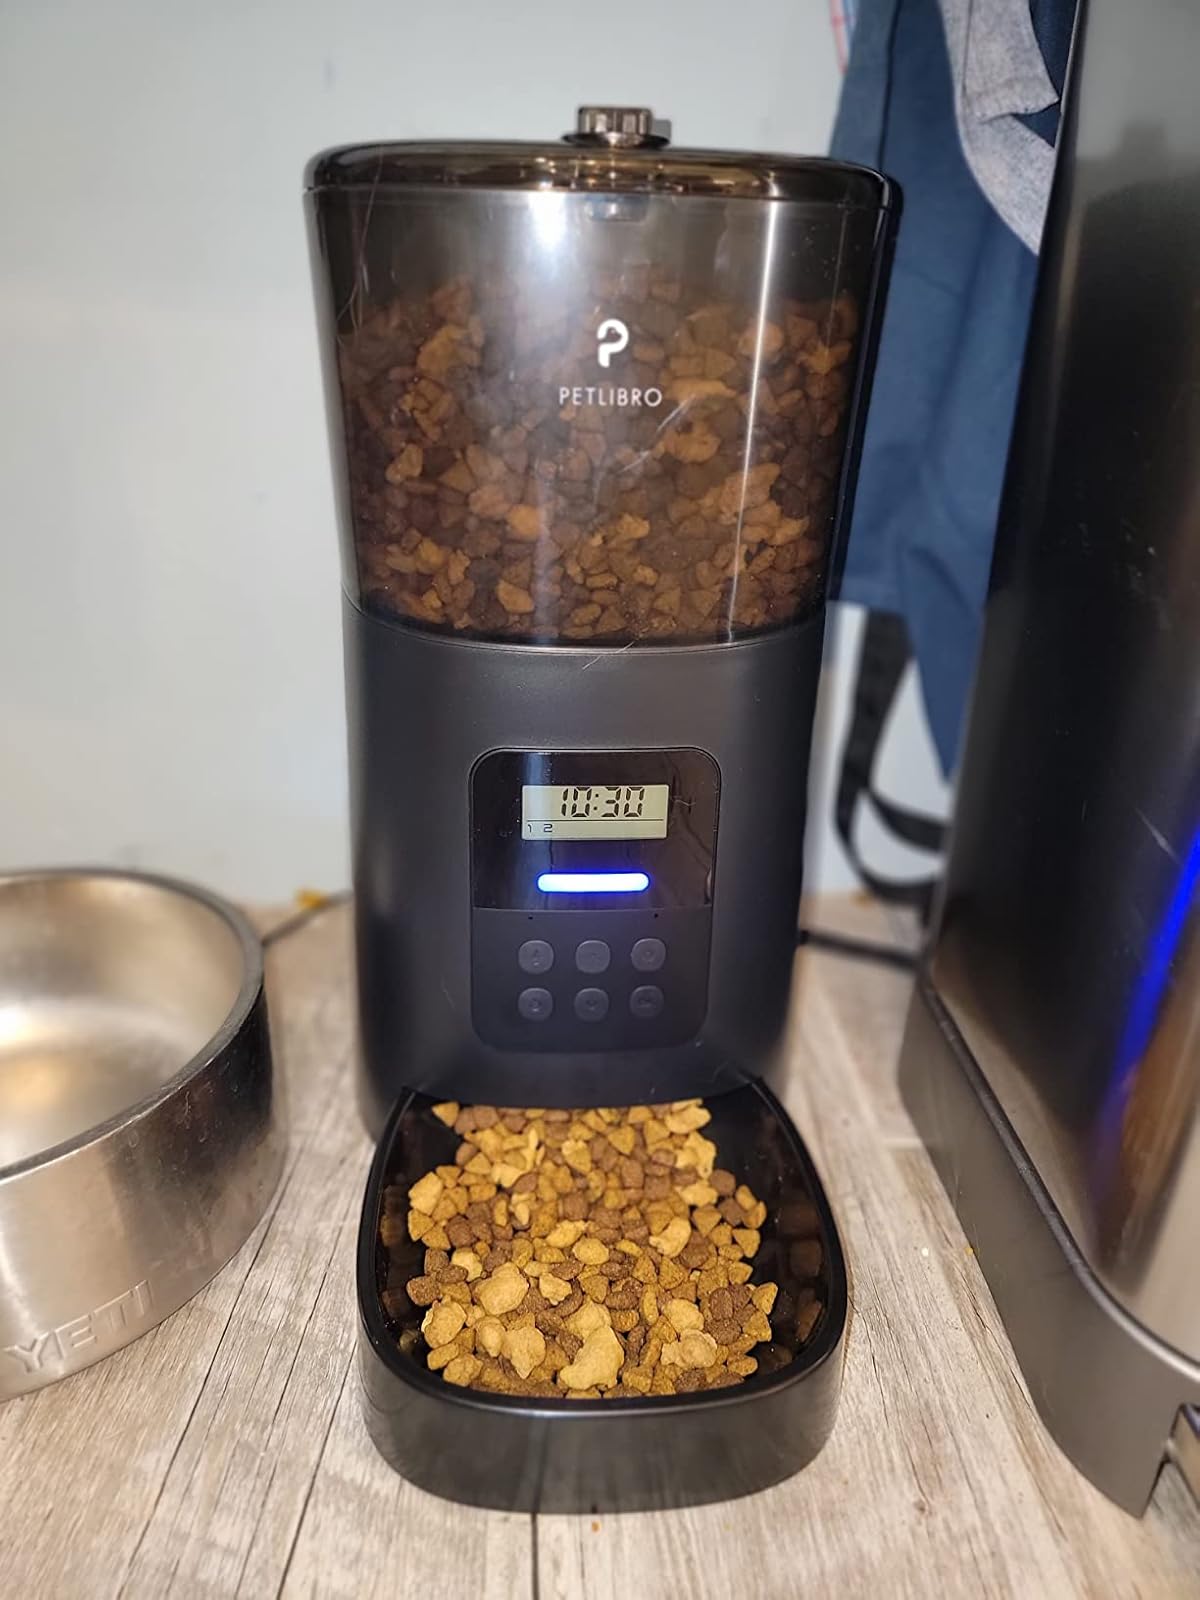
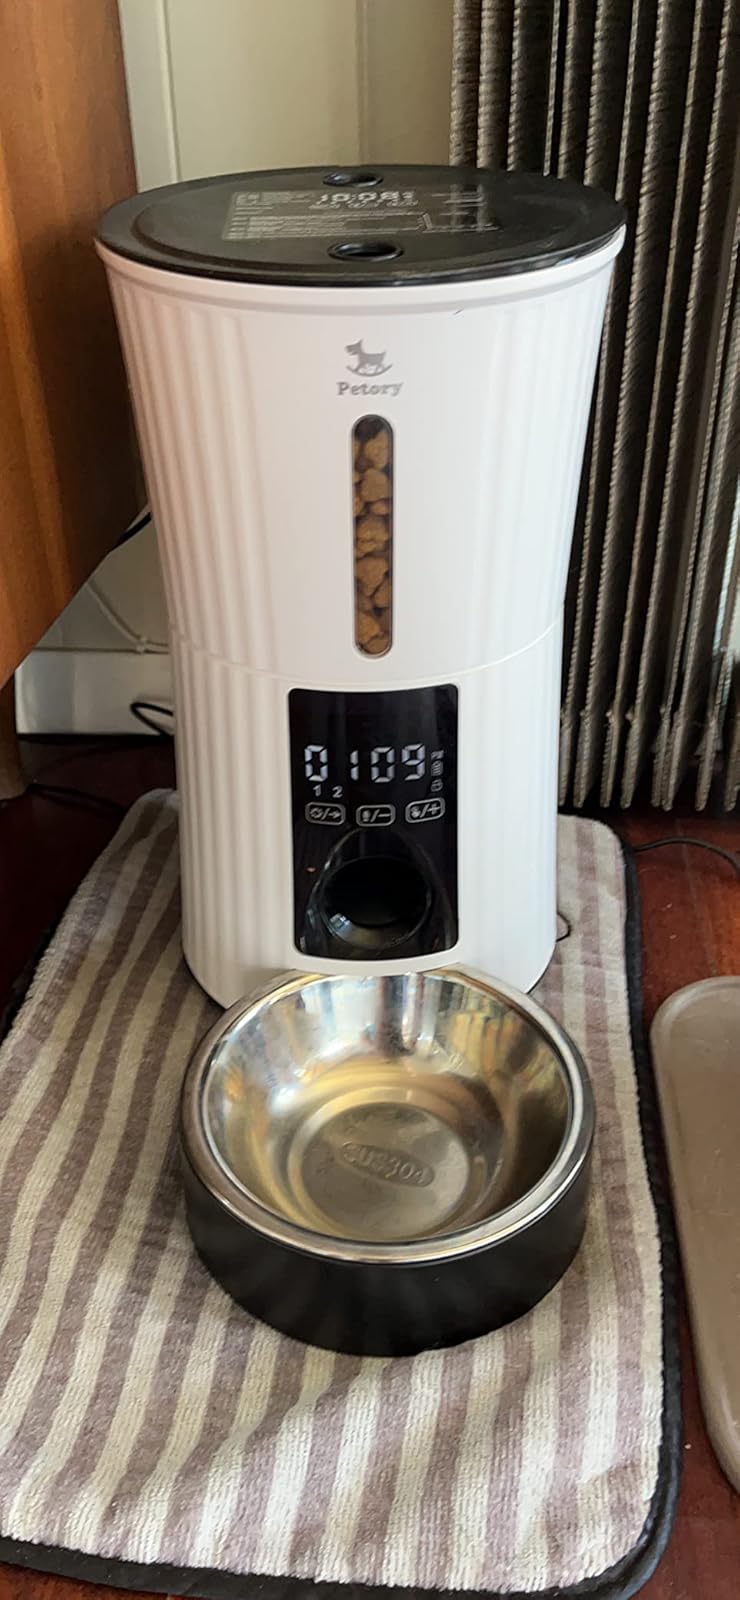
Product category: items_feeder
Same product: no